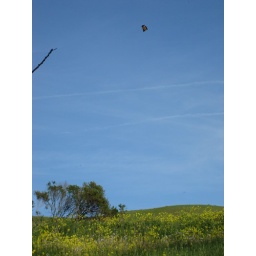
Kite flying is a big pastime in the hills by our house